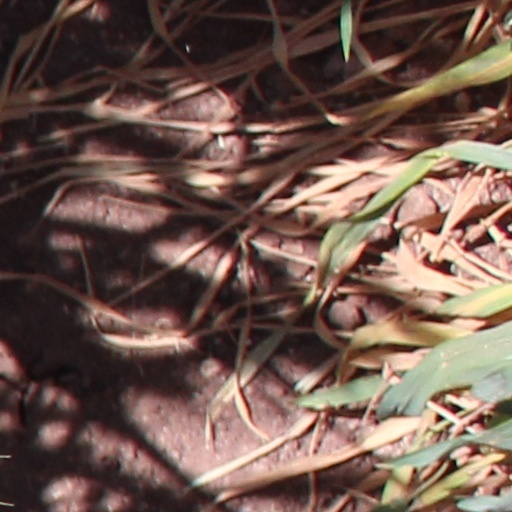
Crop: wheat